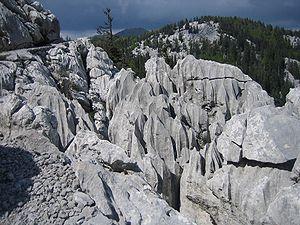
Le parc national de Sjeverni Velebit ou parc national du Nord Velebit, créé en 1999, est le plus récent parc national de Croatie. La zone a été choisie grâce à sa géologie particulière et la richesse de sa biodiversité. Le parc forme avec le parc national de Paklenica et le parc naturel du Velebit la réserve de biosphère du massif du Velebit reconnue par l'Unesco en 1977. Le parc est également un site d'importance communautaire depuis 2013.